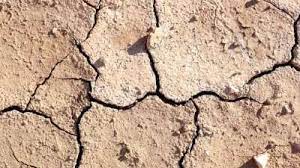
Soil type: Clay soil